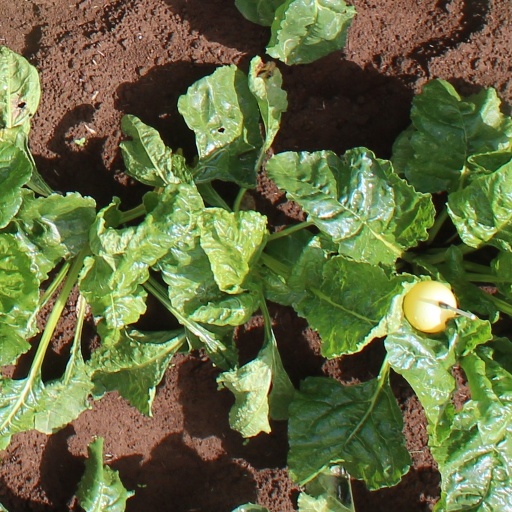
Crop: sugar beet